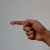
The image shows a hand gesture representing the letter 'G' in Indian Sign Language.